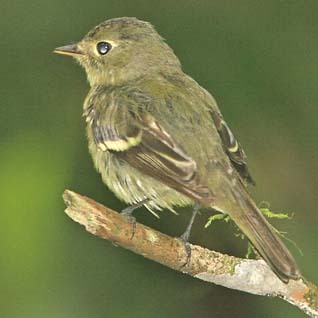
a greenish gray bird with tiny legs and random green feathers coming from it's tail.
this bird has a short brown bill, a white eyering, and gray tarsuses and feet.
a small plump bird that is pale green, light yellow and light brown.
this is a grey and yellow bird with a small and pointy beak.
this bird has a speckled belly and breast with a short pointy bill.
the is colorful bird has a brown body and yellow belly
this bird has wings that are brown and has a short bill
this bird has wings that are brown and has a short billa small, nondistinct colored bird which is uniform brown without many distinctive features and some darker brown in the primaries.
a small bird with grey feathers accented with an olive drab tinge has a small beak and grey legs and feet.
Species: Yellow Bellied Flycatcher